Almonaster la Real

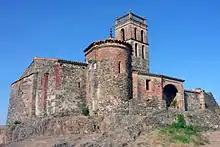
The Mezquita

As the Arab name "Al-Munastir" suggests, the Mosque was built on the site of a Christian monastery and incorporates some of the fabric of a visigothic basilica. It is one of the few surviving Spanish rural mosques of Umayyad date (10th century, possibly 9th).